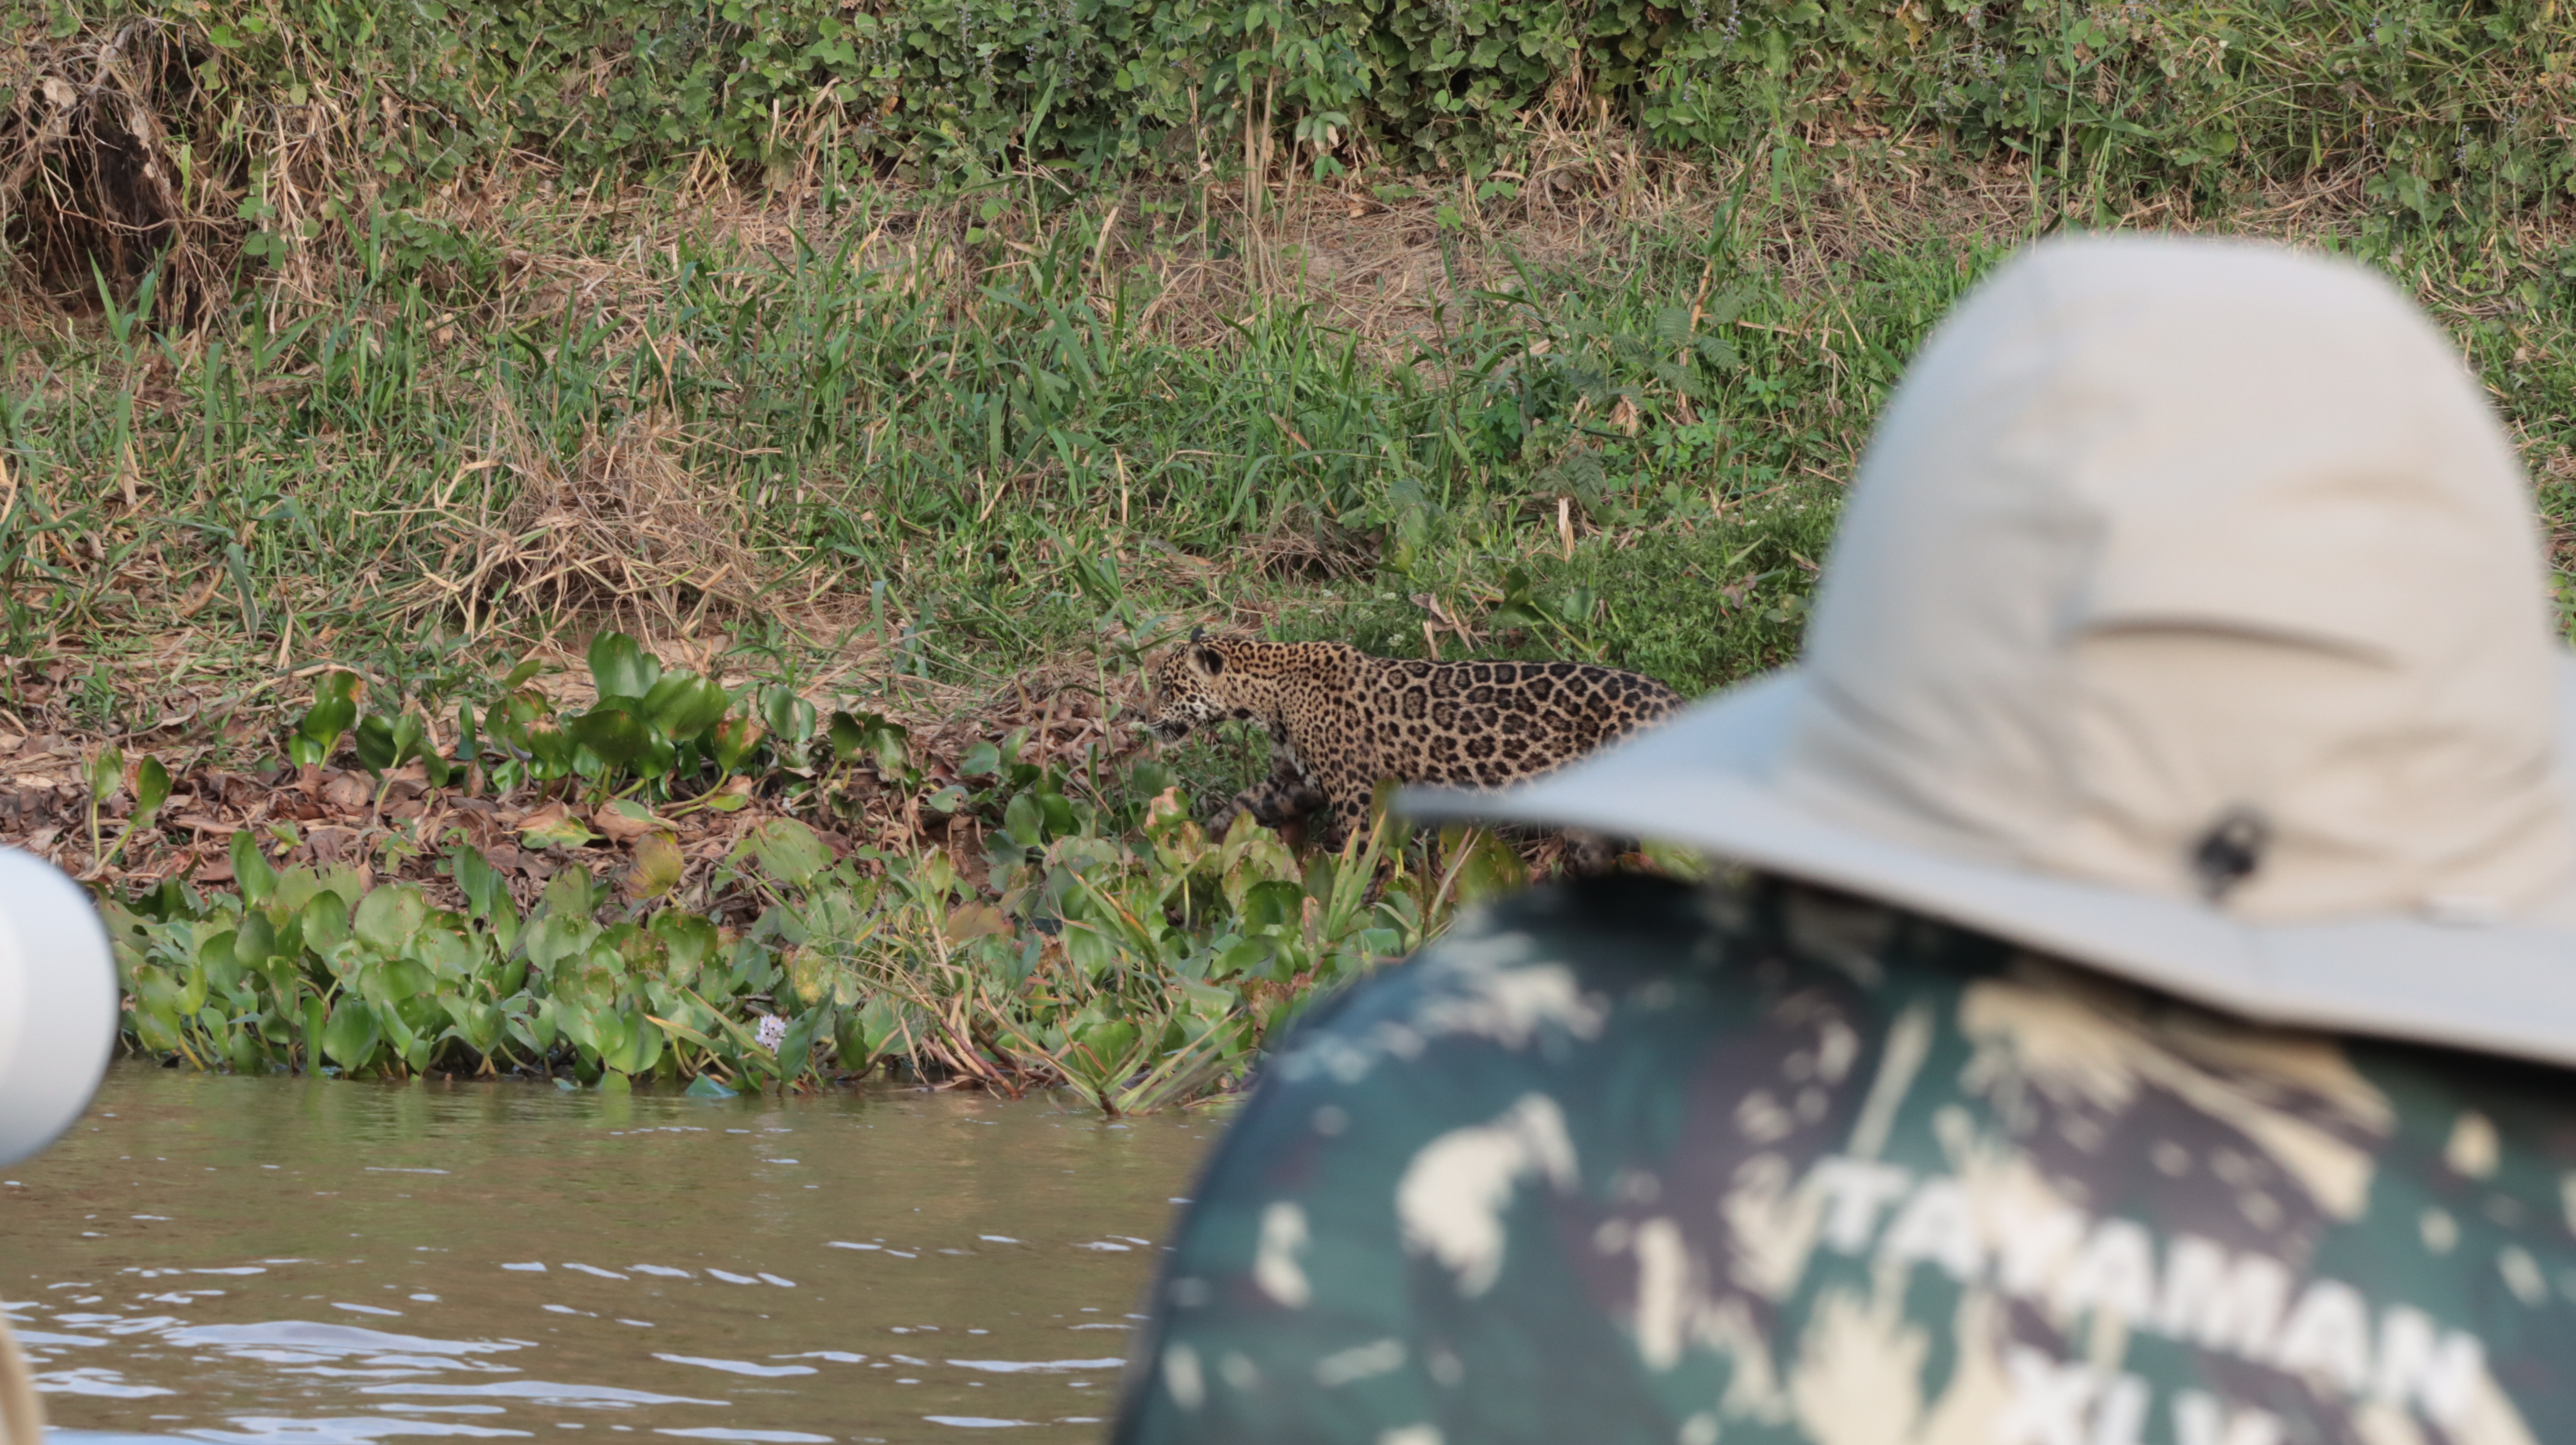
Jaguar: Alira